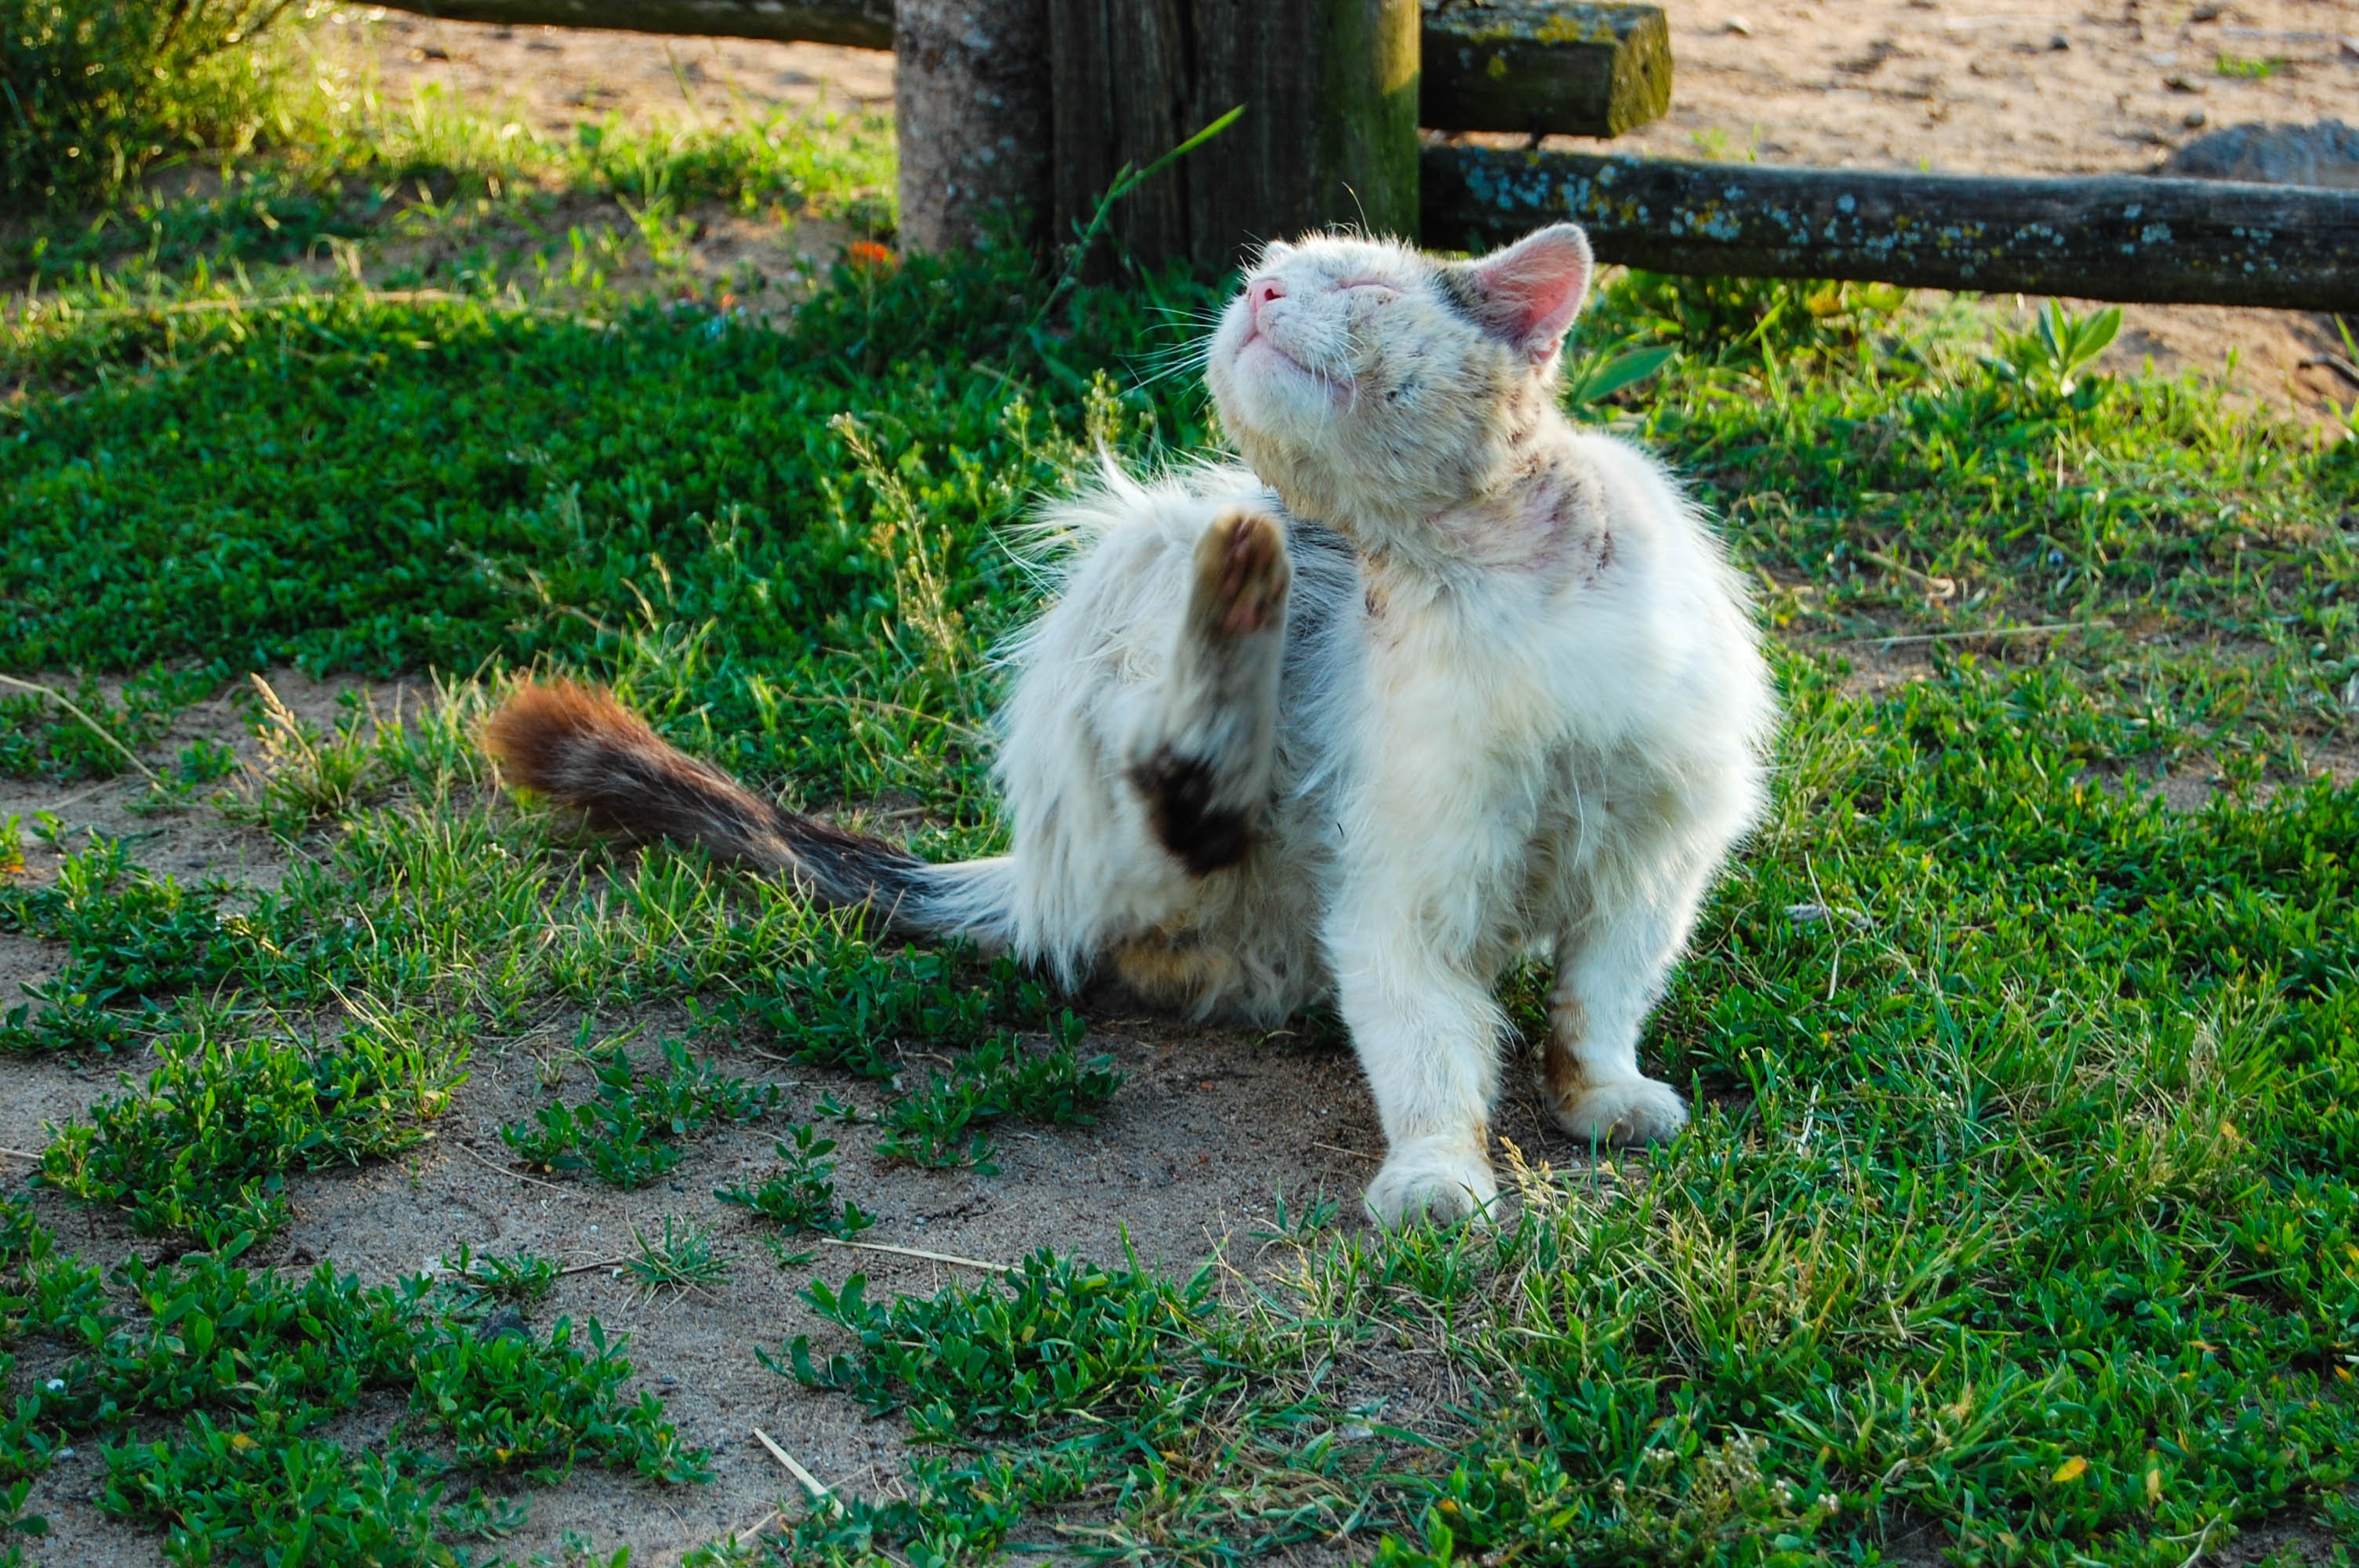
grass, outdoor, dog, animal, wild, fur, green, cat, feline, tabby, mammal, dirty, yellow, furry, vertebrate, shaggy, smart, hungry, naughty, tousled, dog like mammal, small to medium sized cats, dog breed group, homeless cat, full of fleas cat, dirty cat, shabby cat, sick cat, the beastly, dishevelled, booty, grubby